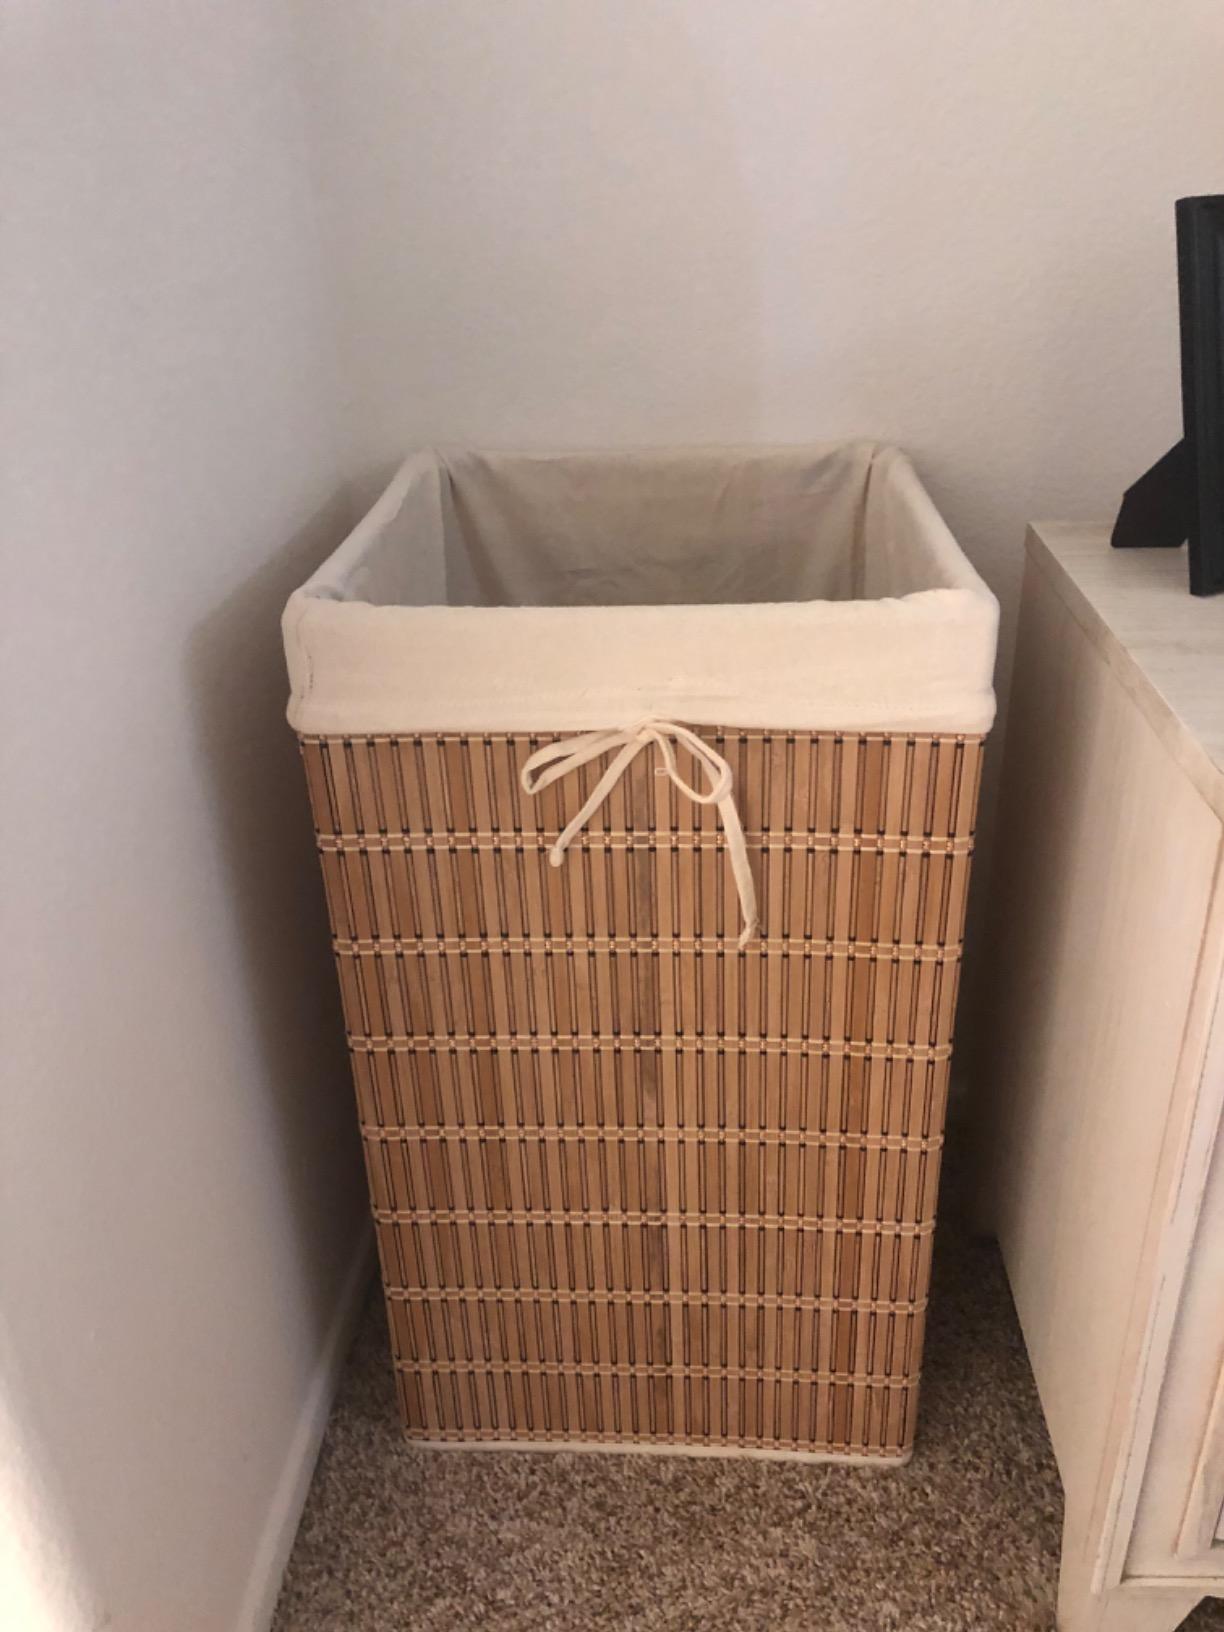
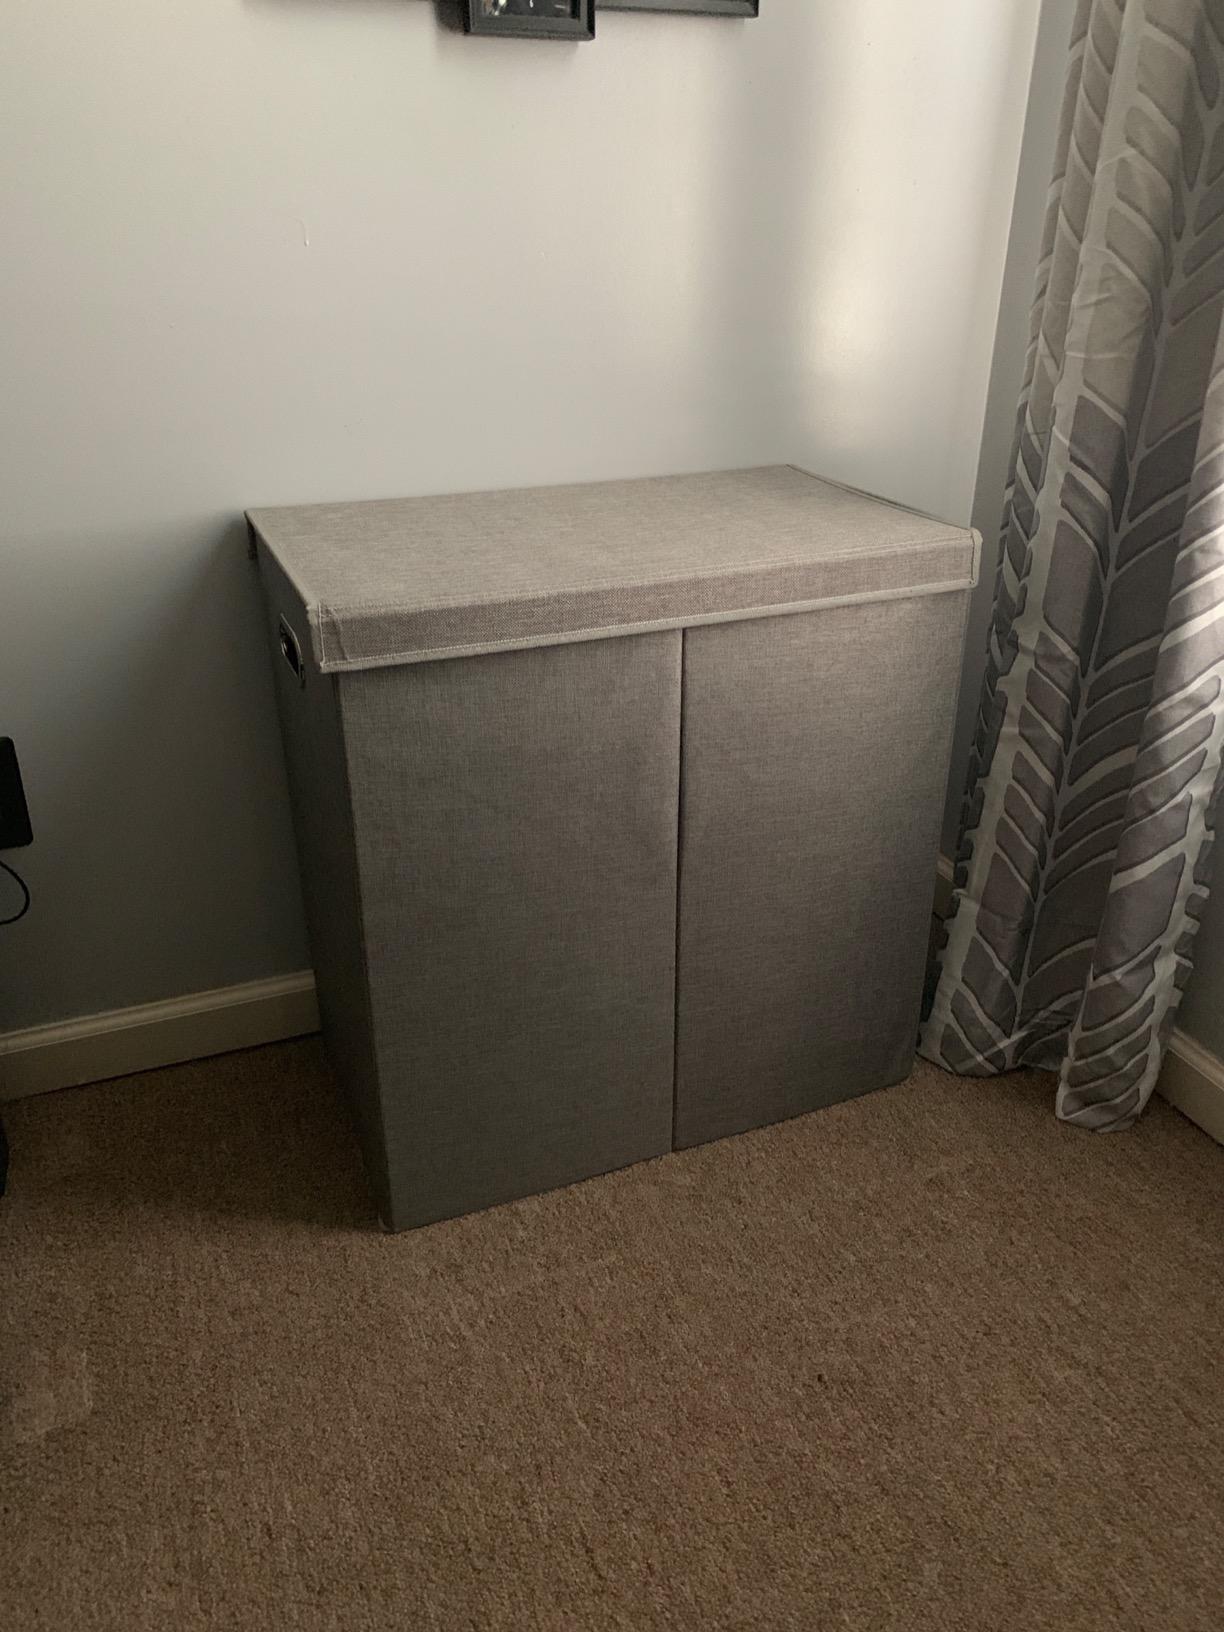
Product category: items_hamper
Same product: no